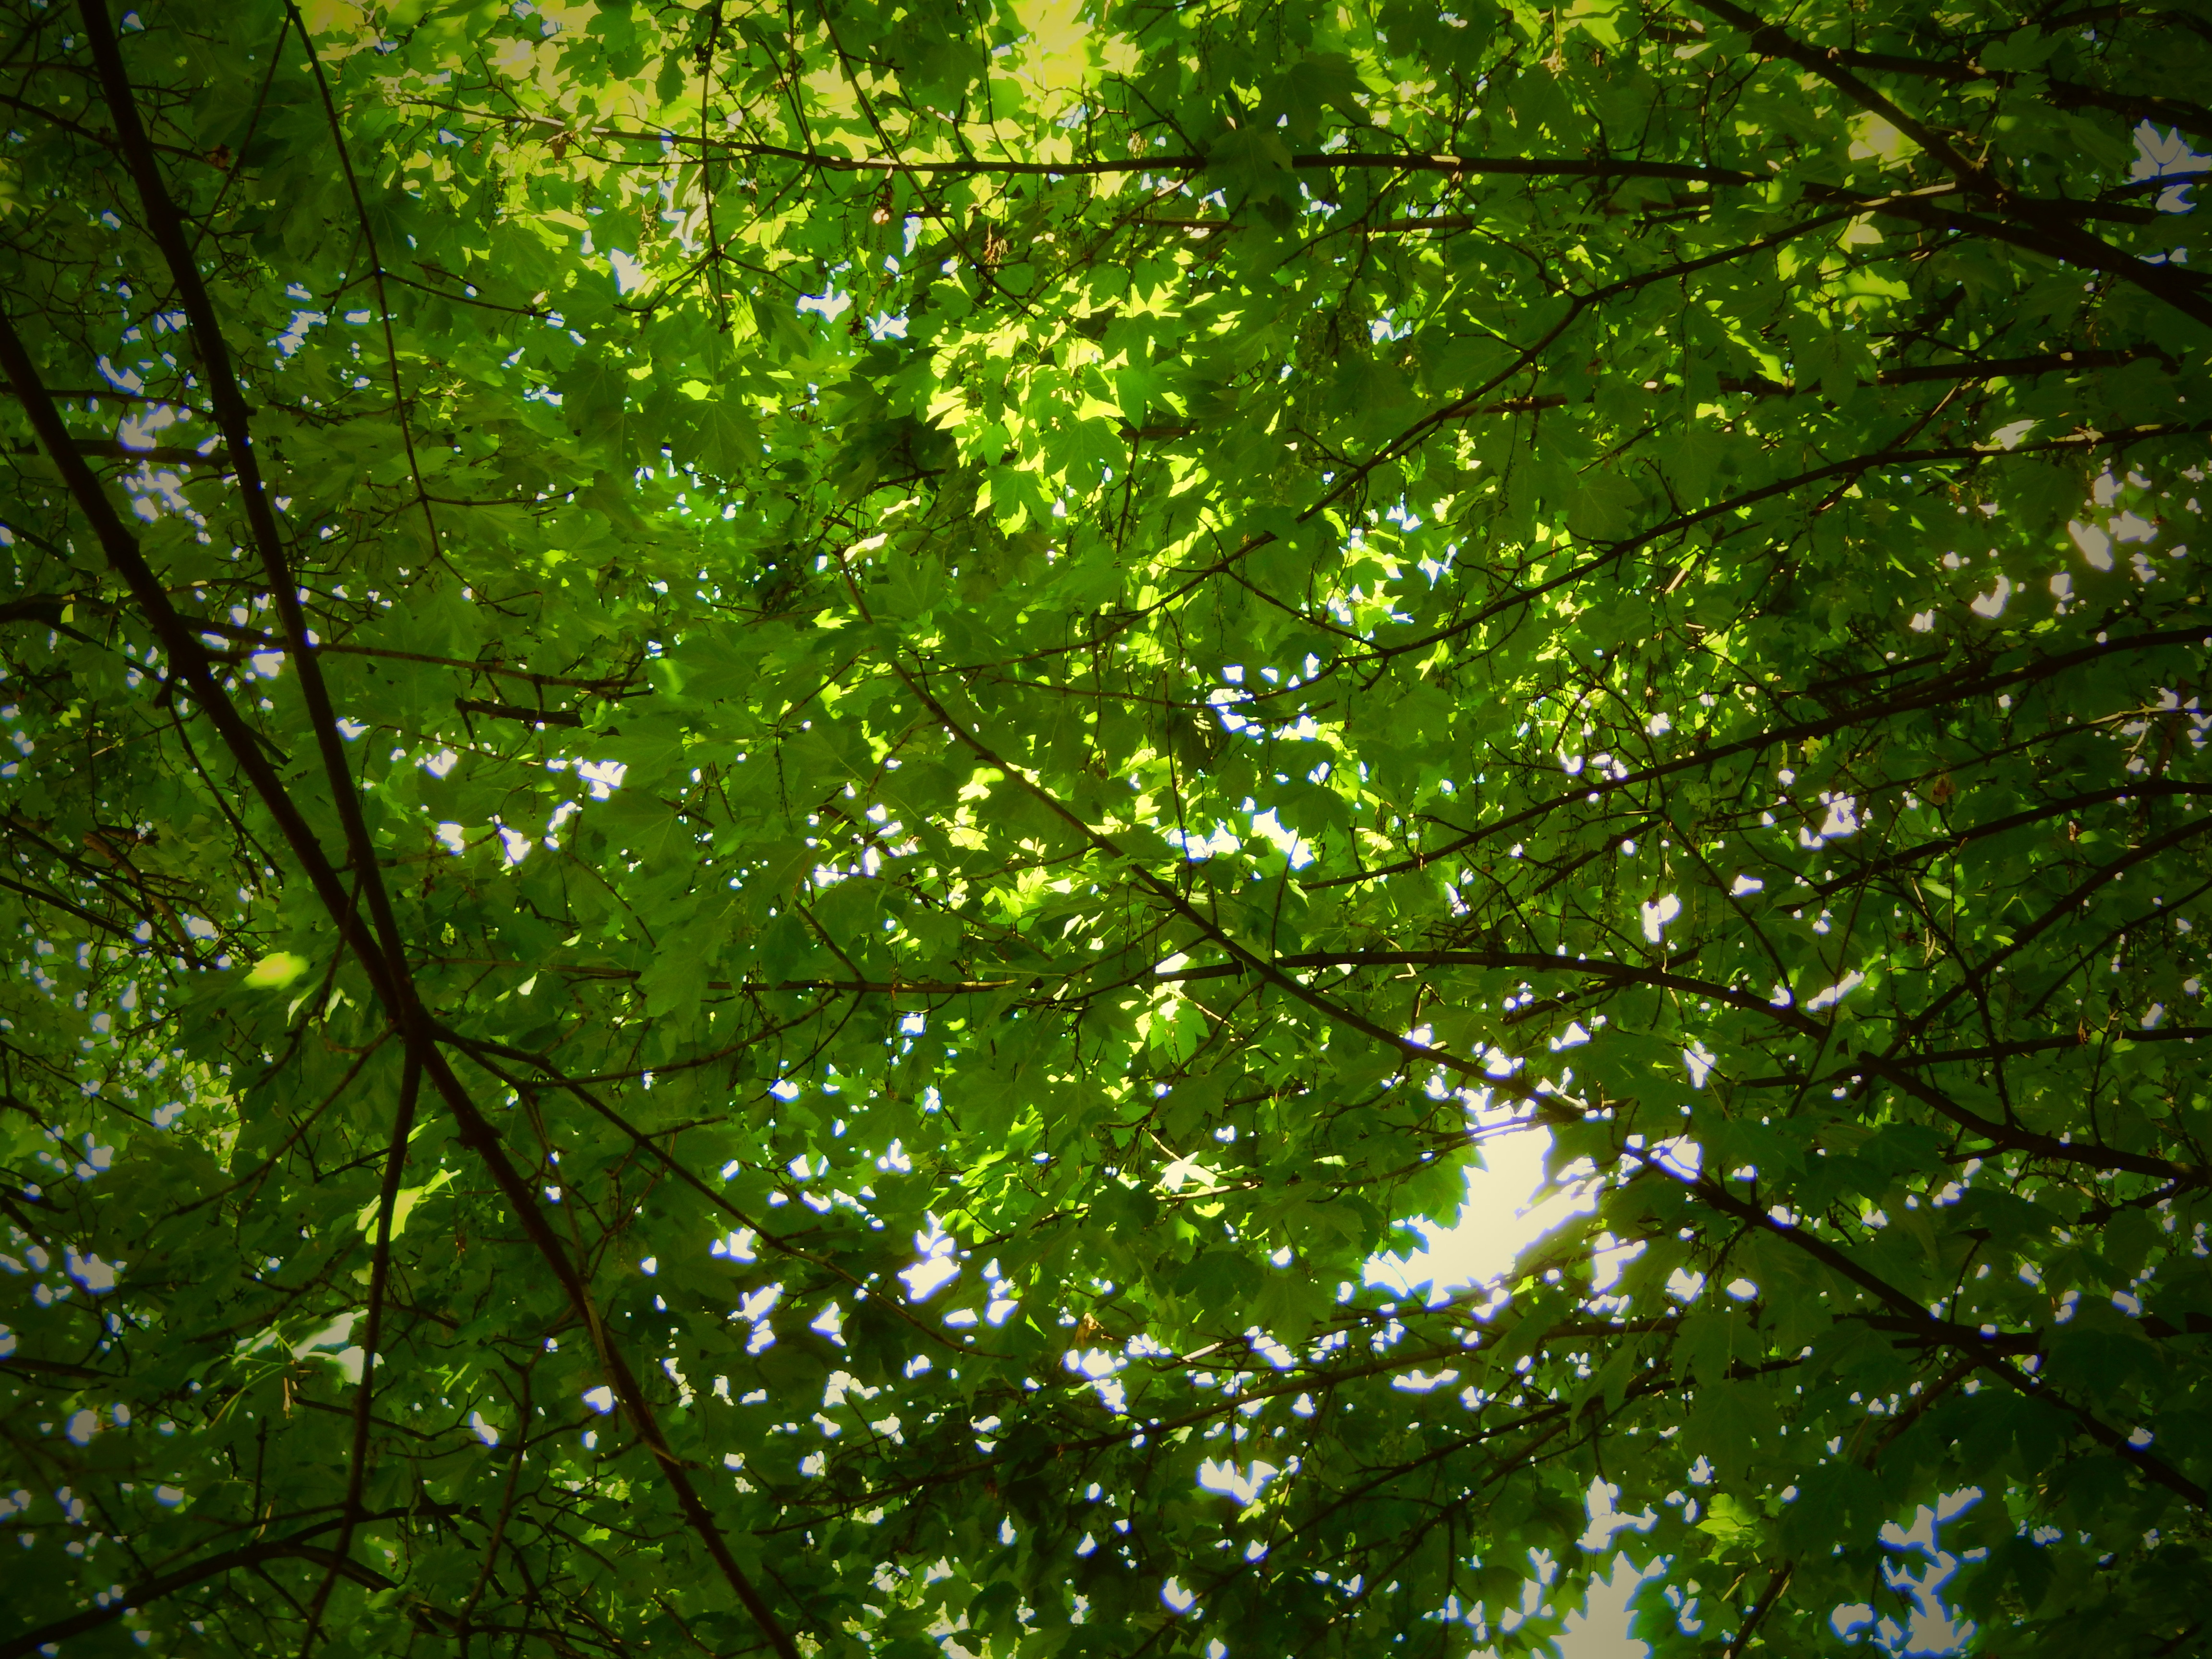
tree, nature, forest, branch, plant, sunlight, leaf, green, jungle, autumn, botany, leaves, vegetation, rainforest, deciduous, woodland, habitat, ecosystem, the crown of the tree, flowering plant, old growth forest, natural environment, woody plant, temperate broadleaf and mixed forest, land plant